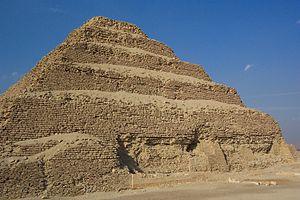
Saqqarah est une vaste nécropole de la région de Memphis. Elle connait une occupation ininterrompue tout au long de l'histoire de l'Égypte antique : de ce fait, tombes royales et sépultures plus modestes se côtoient et présentent de nombreux témoignages sur la vie quotidienne de l'Égypte ancienne.